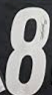
Number: 8